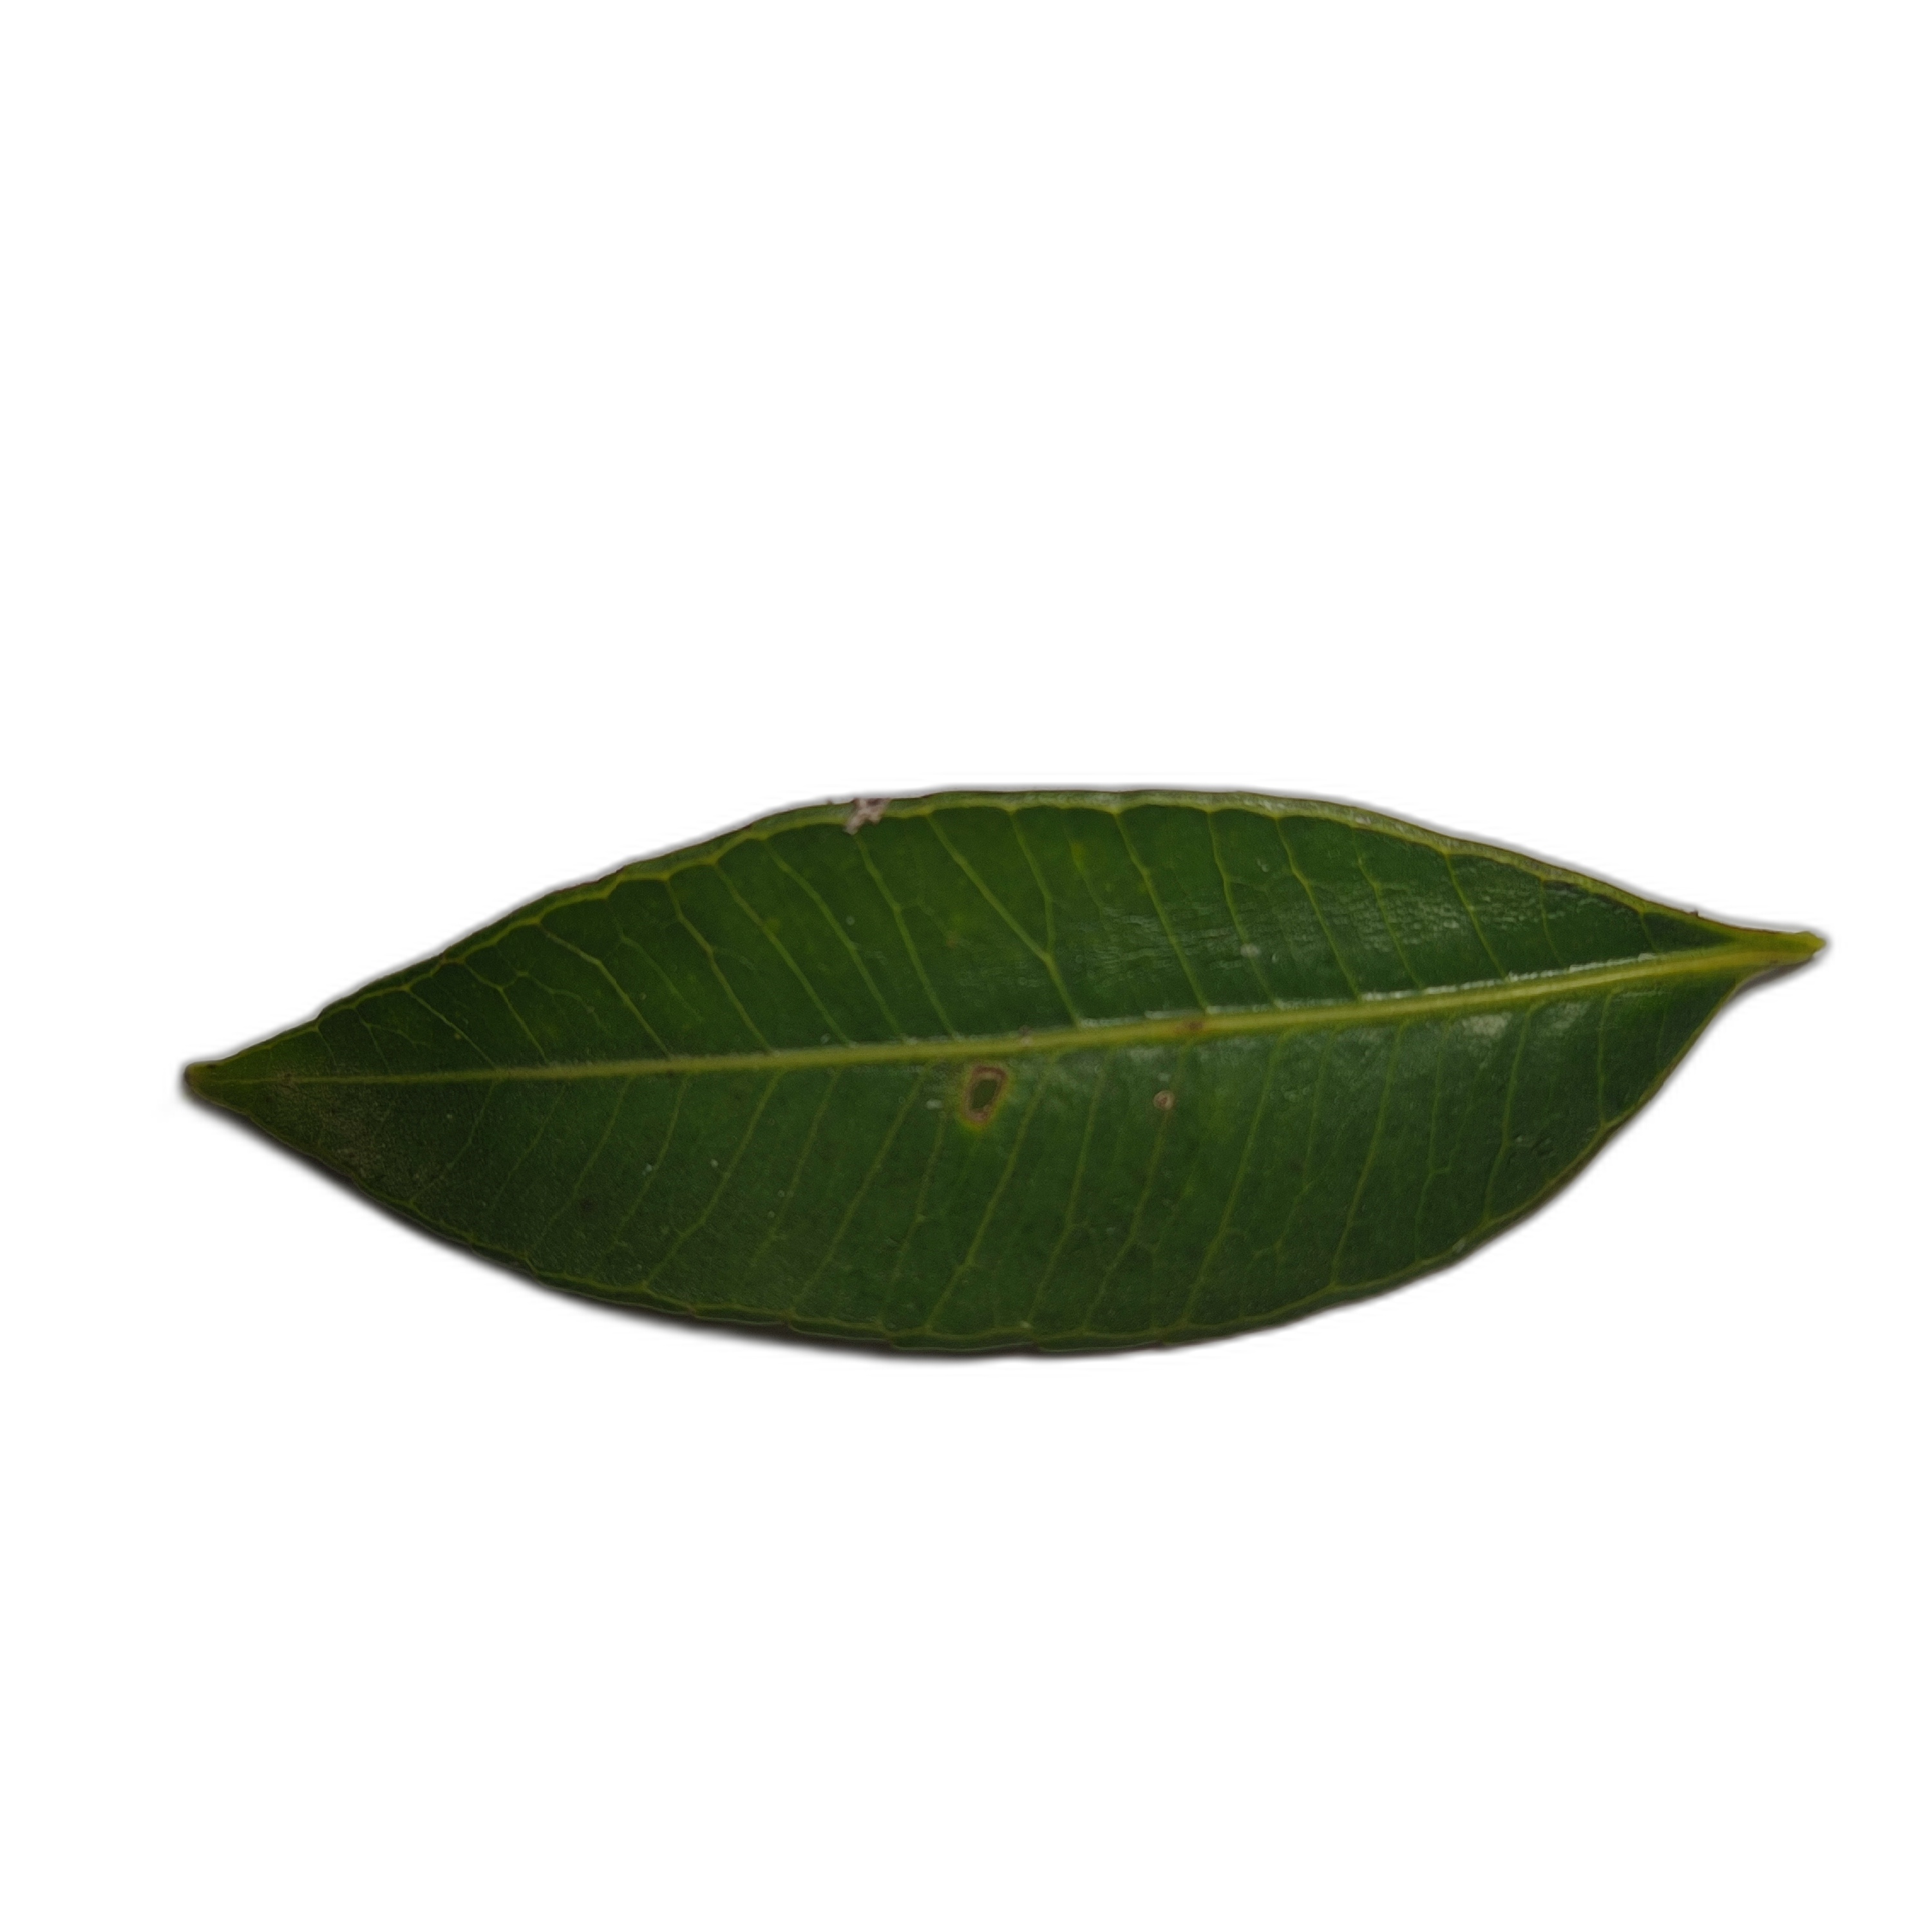
Label: healthy